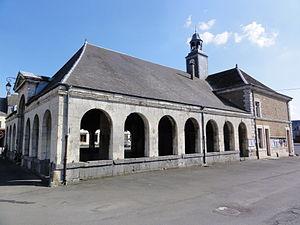
Auvillers-les-Forges (Ardennes) Les Halles